Hartford, Connecticut

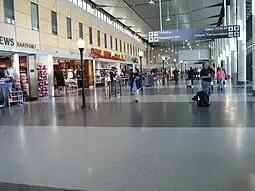
Bradley International Airport

The Köppen climate classification categorizes Hartford as the hot-summer humid continental climate (Köppen "Dfa") bordering on Cfa humid subtropical under the 0 °C isotherm. Winters are moderately cold, with periods of snow, while summers are hot and humid. Spring and fall are normally transition seasons, with weather ranging from warm to cool. The city of Hartford lies in USDA Hardiness zone 6b-7a.